Hans G. Conrad

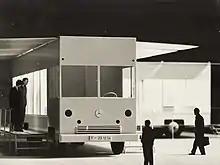
Hans G. Conrad (design and photo): Exhibition bus for Braun, 1957

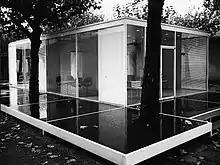
Hans G. Conrad (photo): Free standing pavilion of the electrical appliance manufacturer Braun on the site of the Trade Fair Frankfurt am Main, 1959

Hans G. Conrad was a member of the committee for visual design of the Olympic Games in Munich between 1969 and 1972. (Chairman: Anton Stankowski). Otl Aicher led the department XI (visual design).